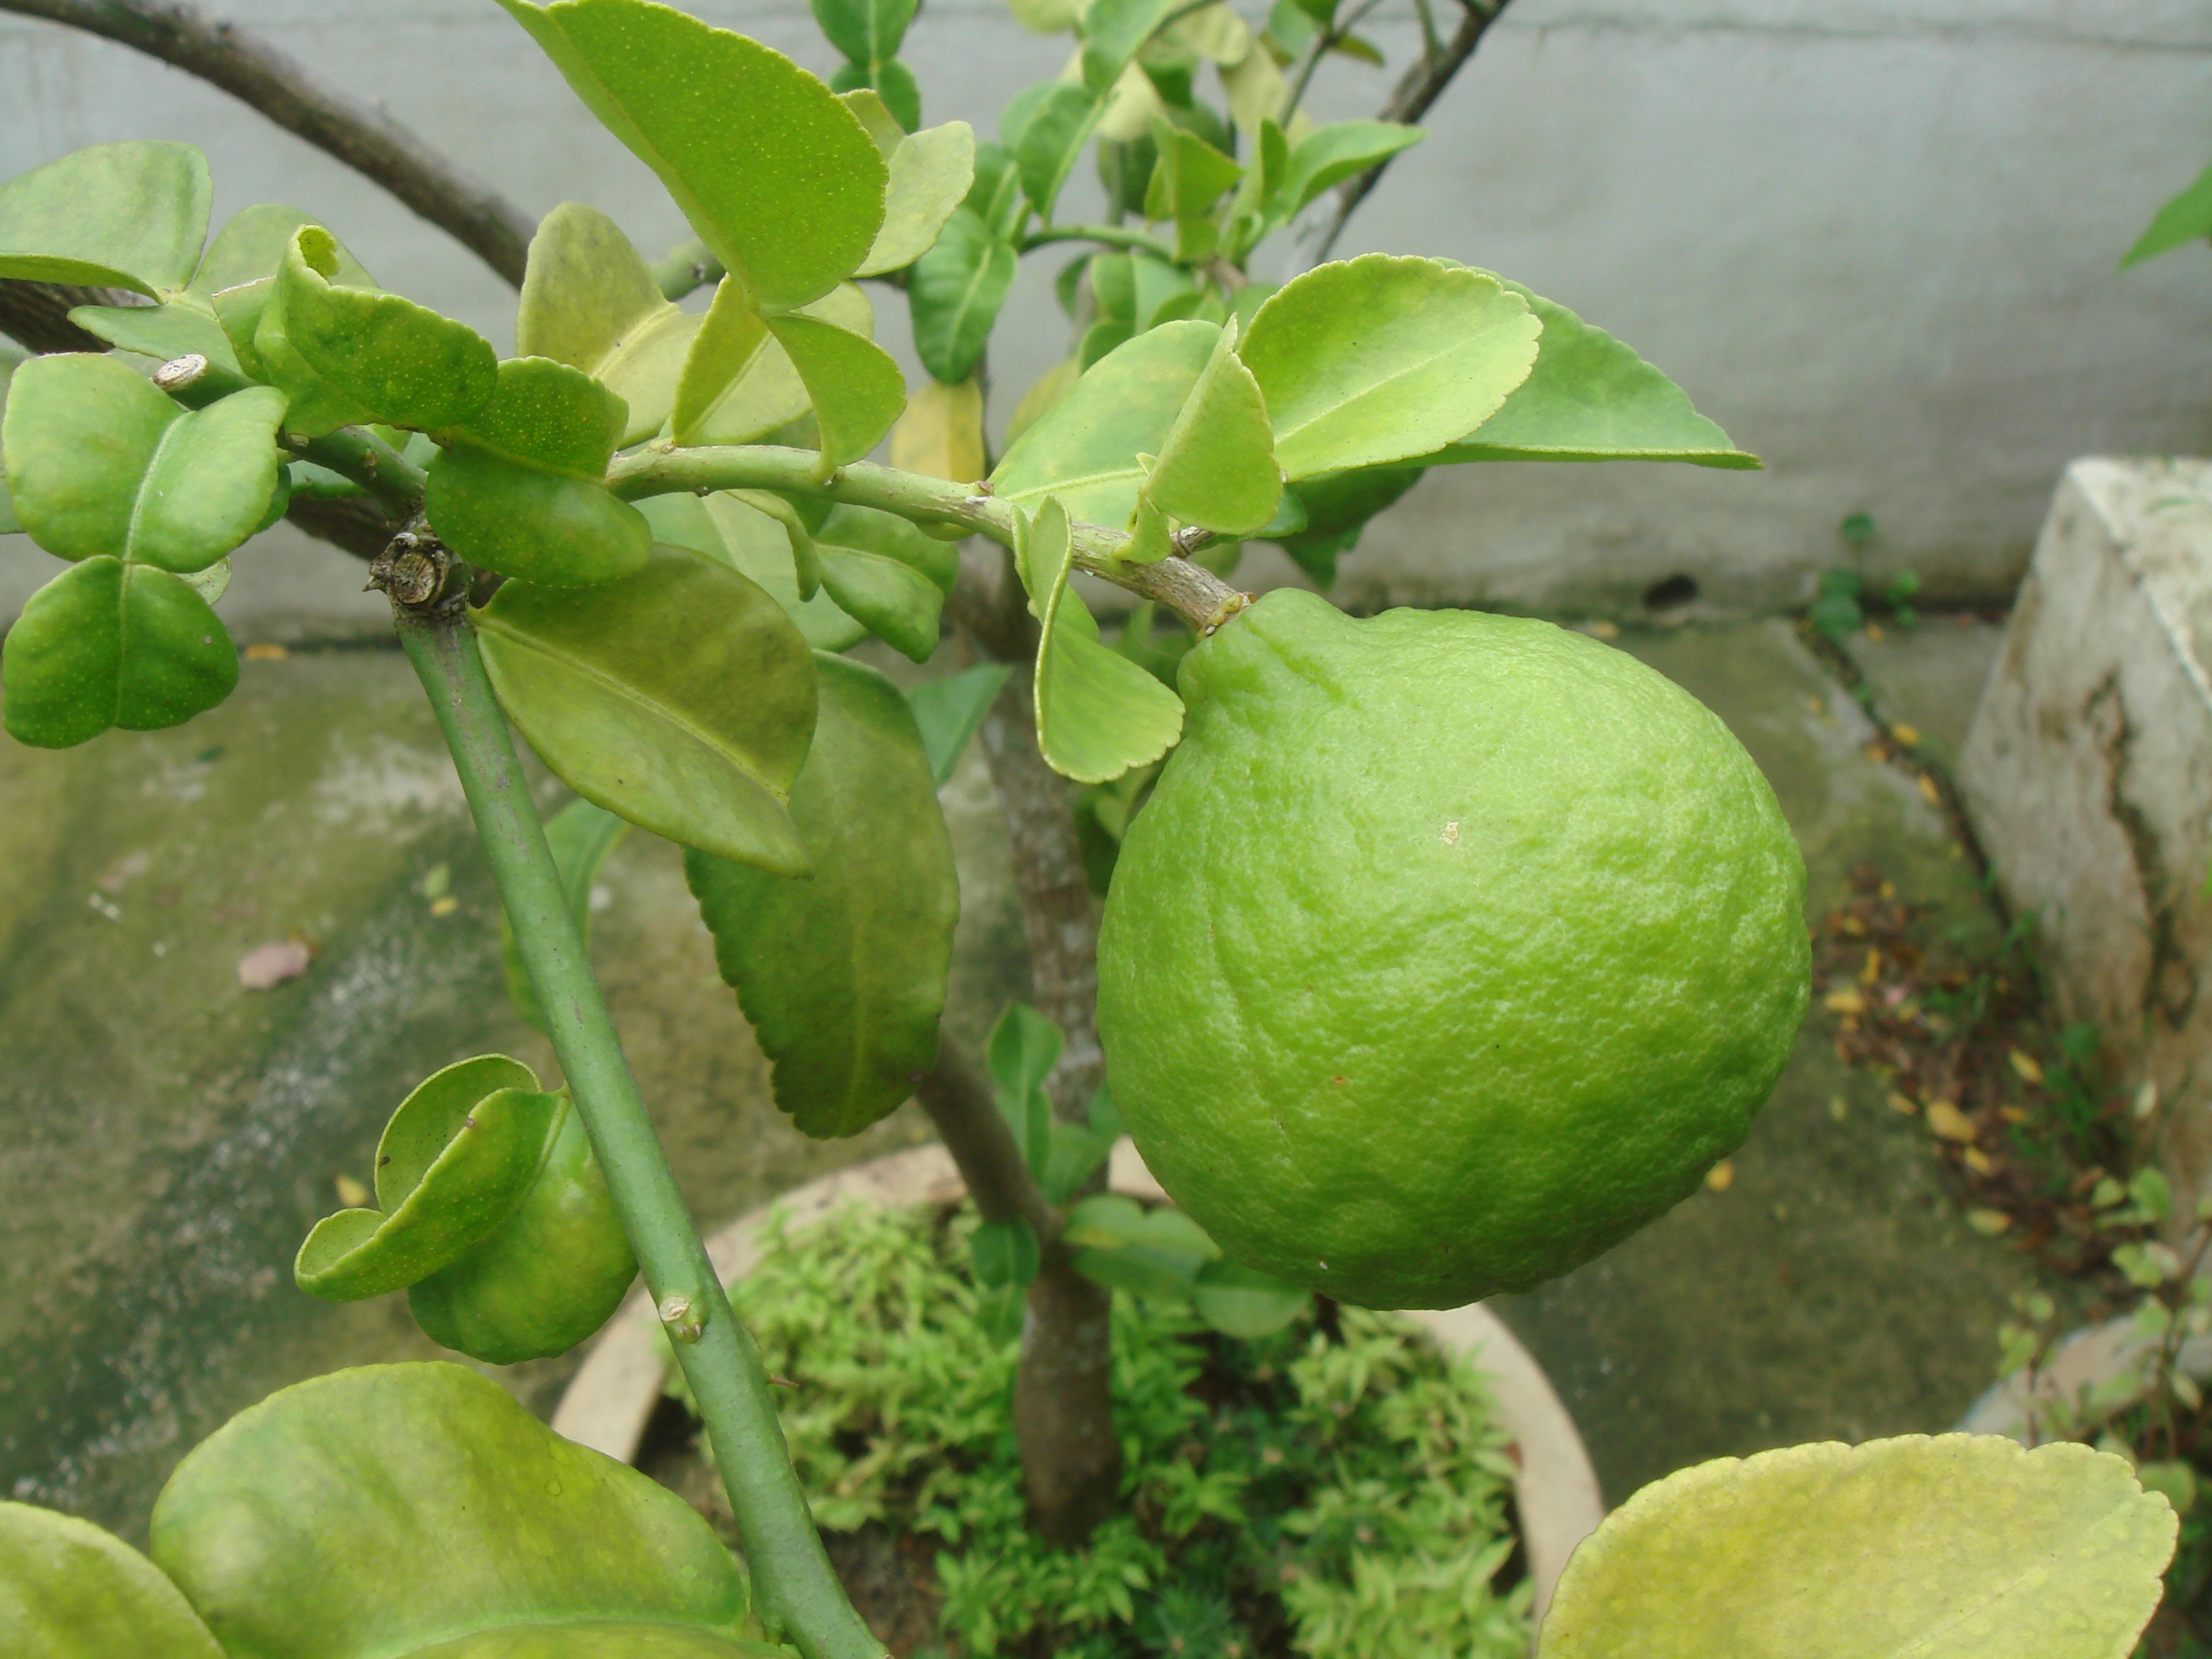
tree, plant, fruit, flower, food, green, produce, gourd, lime, citron, citrus, flowering plant, bitter orange, land plant, key lime, citrus hystrix, kaffir lime